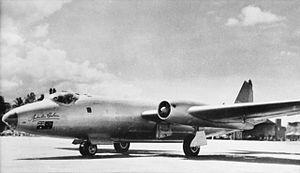
La Course aérienne Londres-Christchurch est une course aérienne disputée en octobre 1953. L'objectif était de rejoindre la ville Christchurch en Nouvelle-Zélande, en partant de la ville de Londres en Angleterre.